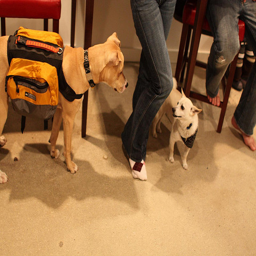
Two dogs are standing close to a couple of people.
Two dogs playing while their owners sit on stools.
two dogs starting at each other at the feet of a woman
A large beige dog wearing a yellow backpack and a small white dog separated by a person in blue jeans.
Two dogs look at each other next to a human.